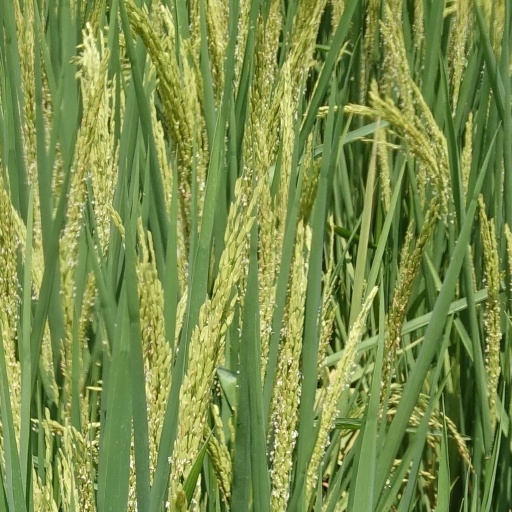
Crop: rice